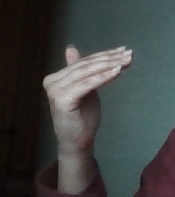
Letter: khaa